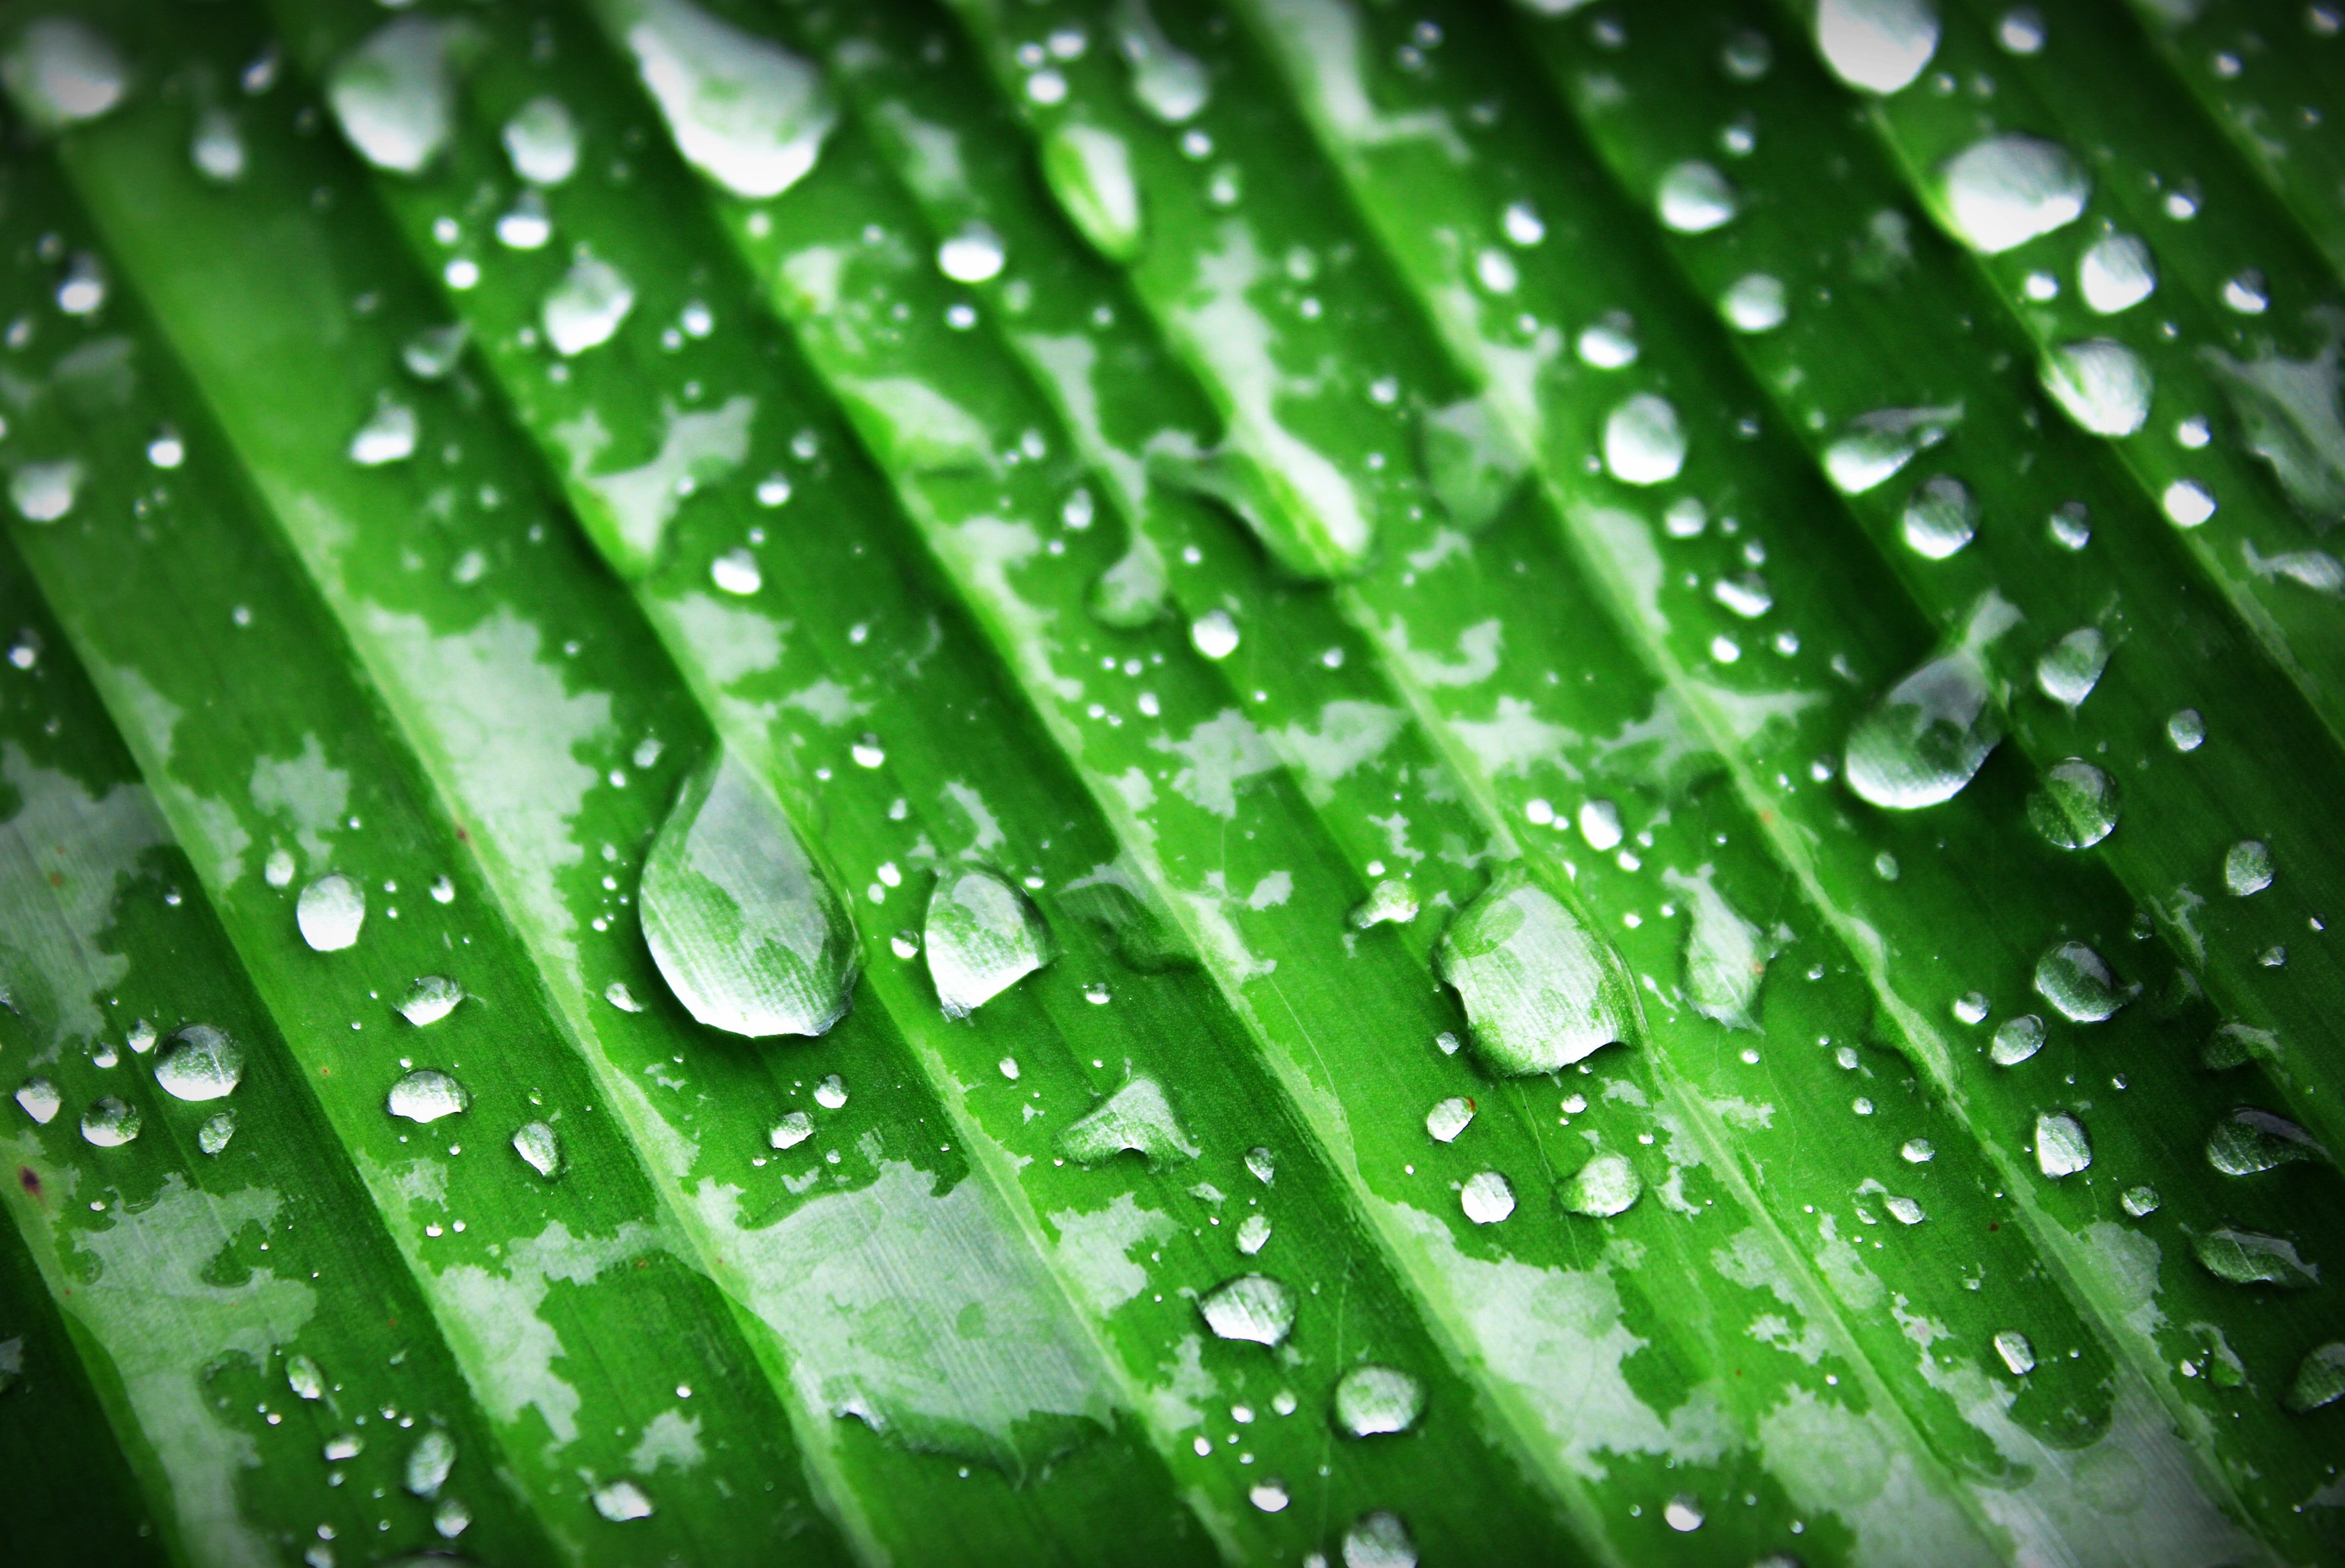
tree, water, nature, grass, drop, dew, liquid, growth, plant, leaf, foliage, pattern, green, tropical, lush, macro, botany, photosynthesis, chlorophyll, closeup, banana, close up, veins, drops, beautiful, detail, malaysia, shape, moisture, nobody, macro photography, annual plant, plant stem